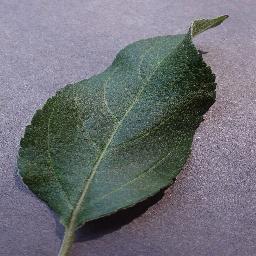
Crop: apple
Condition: healthy